Astrup Rectory

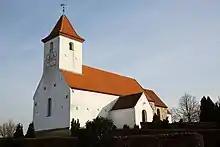
Astrup Church

The rectory is a 44 meters long half-timbered brick building with a ridged roof tiled with red brick. The building has a large dormer window in the middle on each side of the building, facing north and south. The building originally had a traditional interior design with a hallway on the north side, running along the length of the building, while the south side was occupied by evenly sized rooms with doors aligned to make it possible to see through them, from one end of the building to the other. In the west end of the building a single large room cut the hallway short to make a, for the time, uncharacteristically large room which was likely used as a small dance or concert hall.